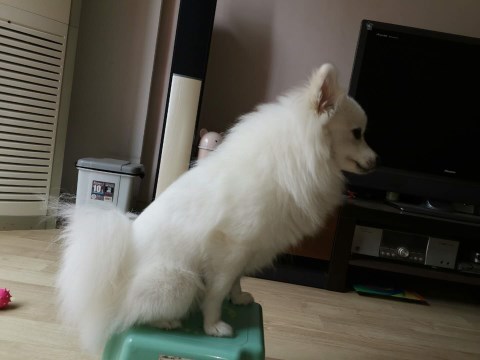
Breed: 253-n000107-Japanese_Spitzes